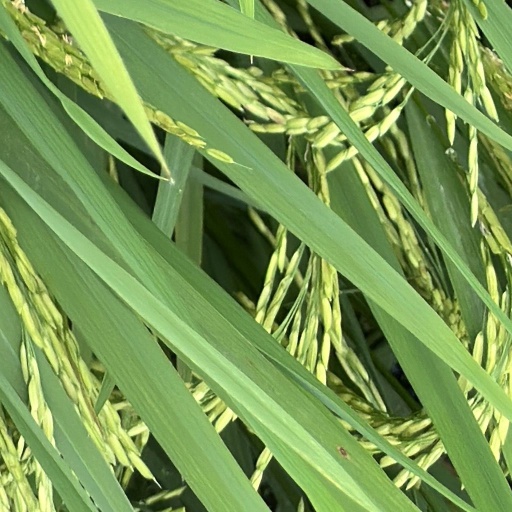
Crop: rice